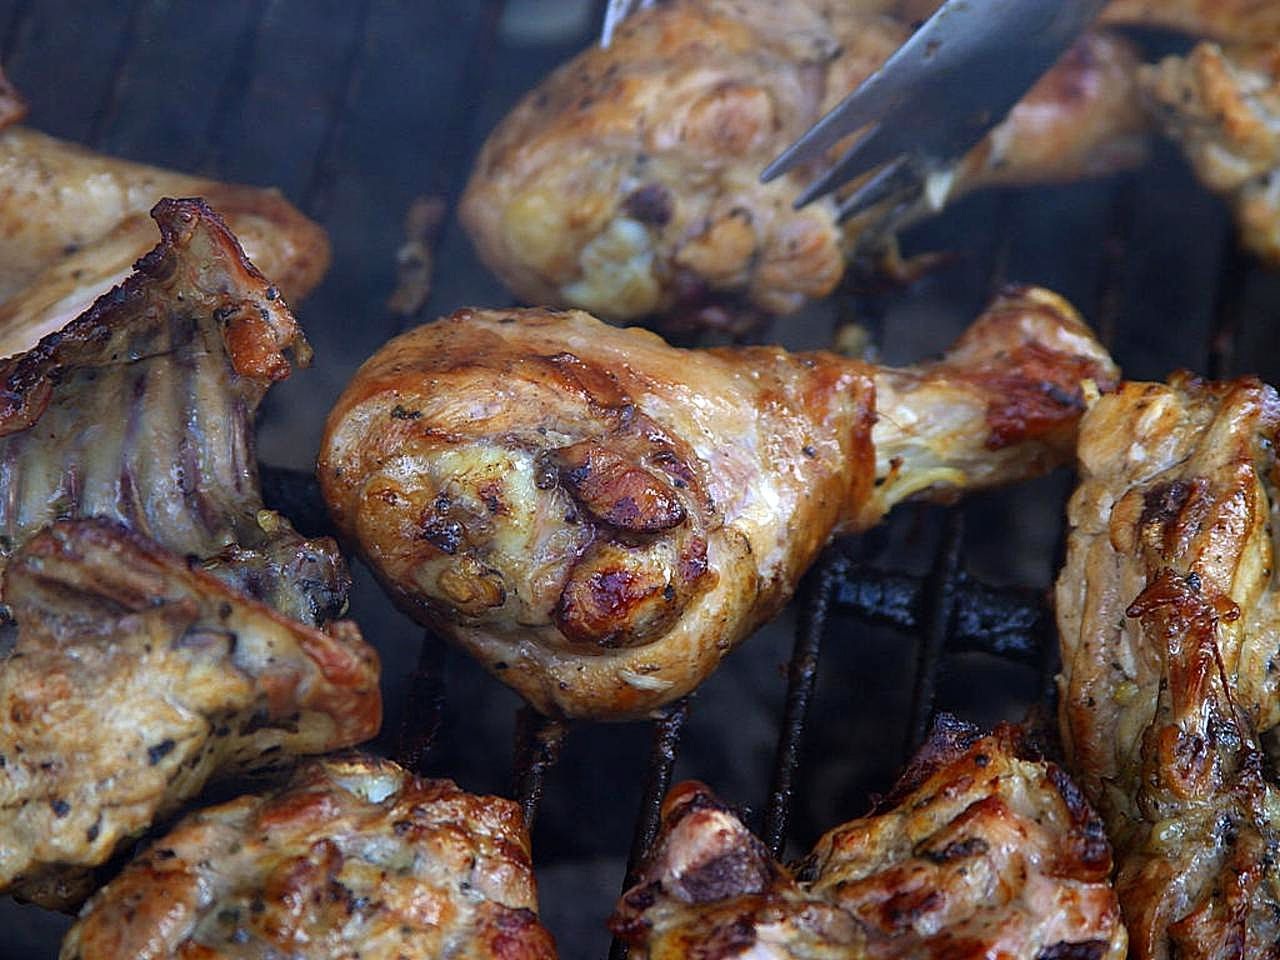
dish, food, cooking, produce, drink, meat, barbecue, cuisine, chicken, solstice, roasting, chicken meat, grilling, barbecued, barbecue chicken, fried food, hendl, lamb and mutton, tandoori chicken